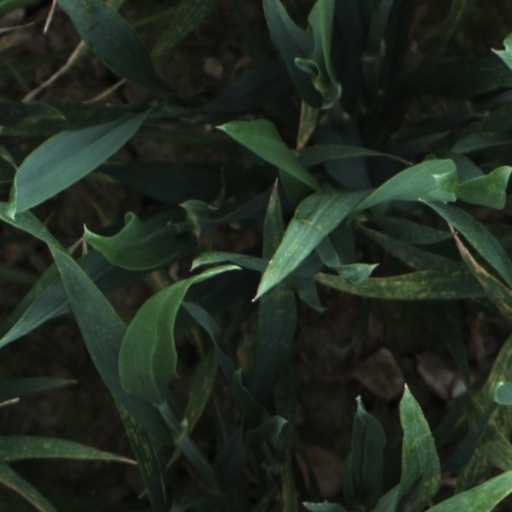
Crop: wheat